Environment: real
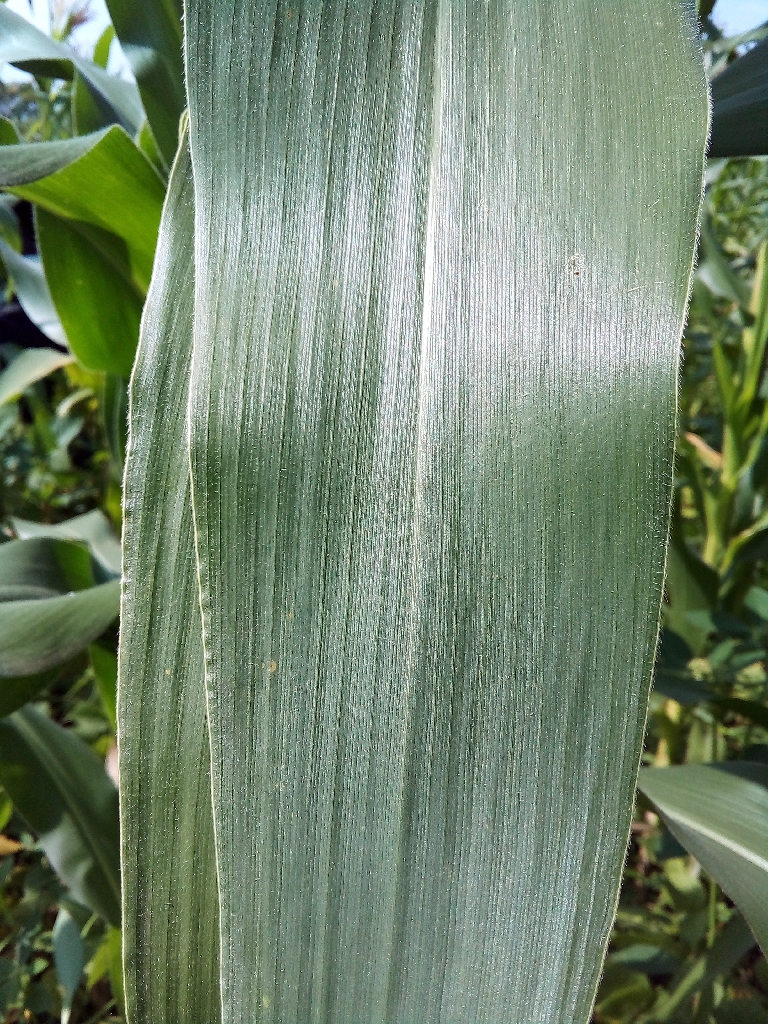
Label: healthy